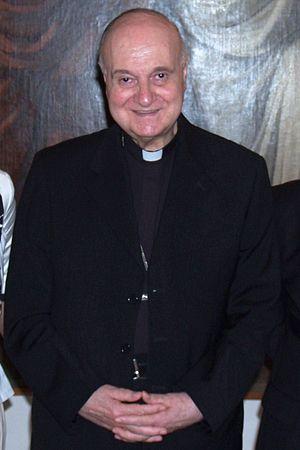
Cardinal Angelo Comastri, archi-prêtre de la basilique Saint-Pierre de Rome →This file has been extracted from another file: Palazzi Samantha, Card. Angelo Comastri, Bonaldi Cristian, Città del Vaticano, 25 settembre 2014.JPG
Angelo Comastri est un cardinal italien de la curie romaine, président de la Fabrique de Saint-Pierre, vicaire général pour la Cité du Vatican et archiprêtre de la basilique Saint-Pierre.